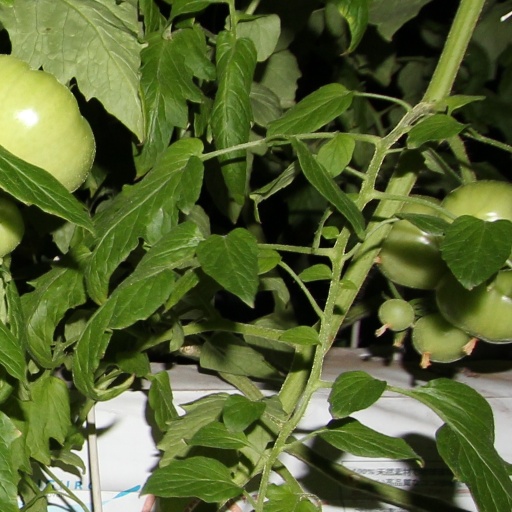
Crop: tomato